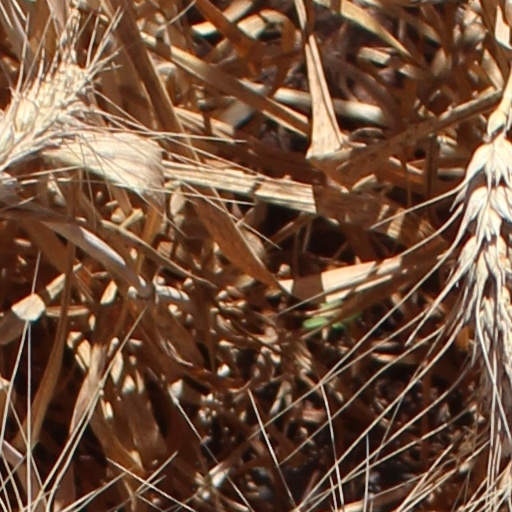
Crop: wheat